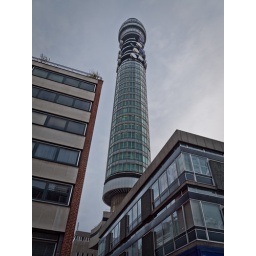
The BT tower with some horrible 60's office buildings in the foreground.